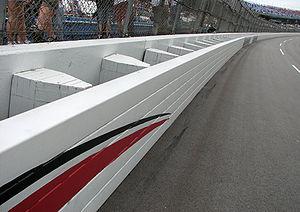
On désigne par zone de dégagement la surface libre qui longe la piste d'un circuit automobile, principalement à l'extérieur des courbes et des virages, permettant l'arrêt passif ou actif d'un véhicule. Ces zones, généralement bitumées ou remplies de graviers, permettent aux pilotes de gérer au mieux une sortie de piste, protègent les commissaires de course et les spectateurs, et peuvent éviter de graves dommages aux machines de course.